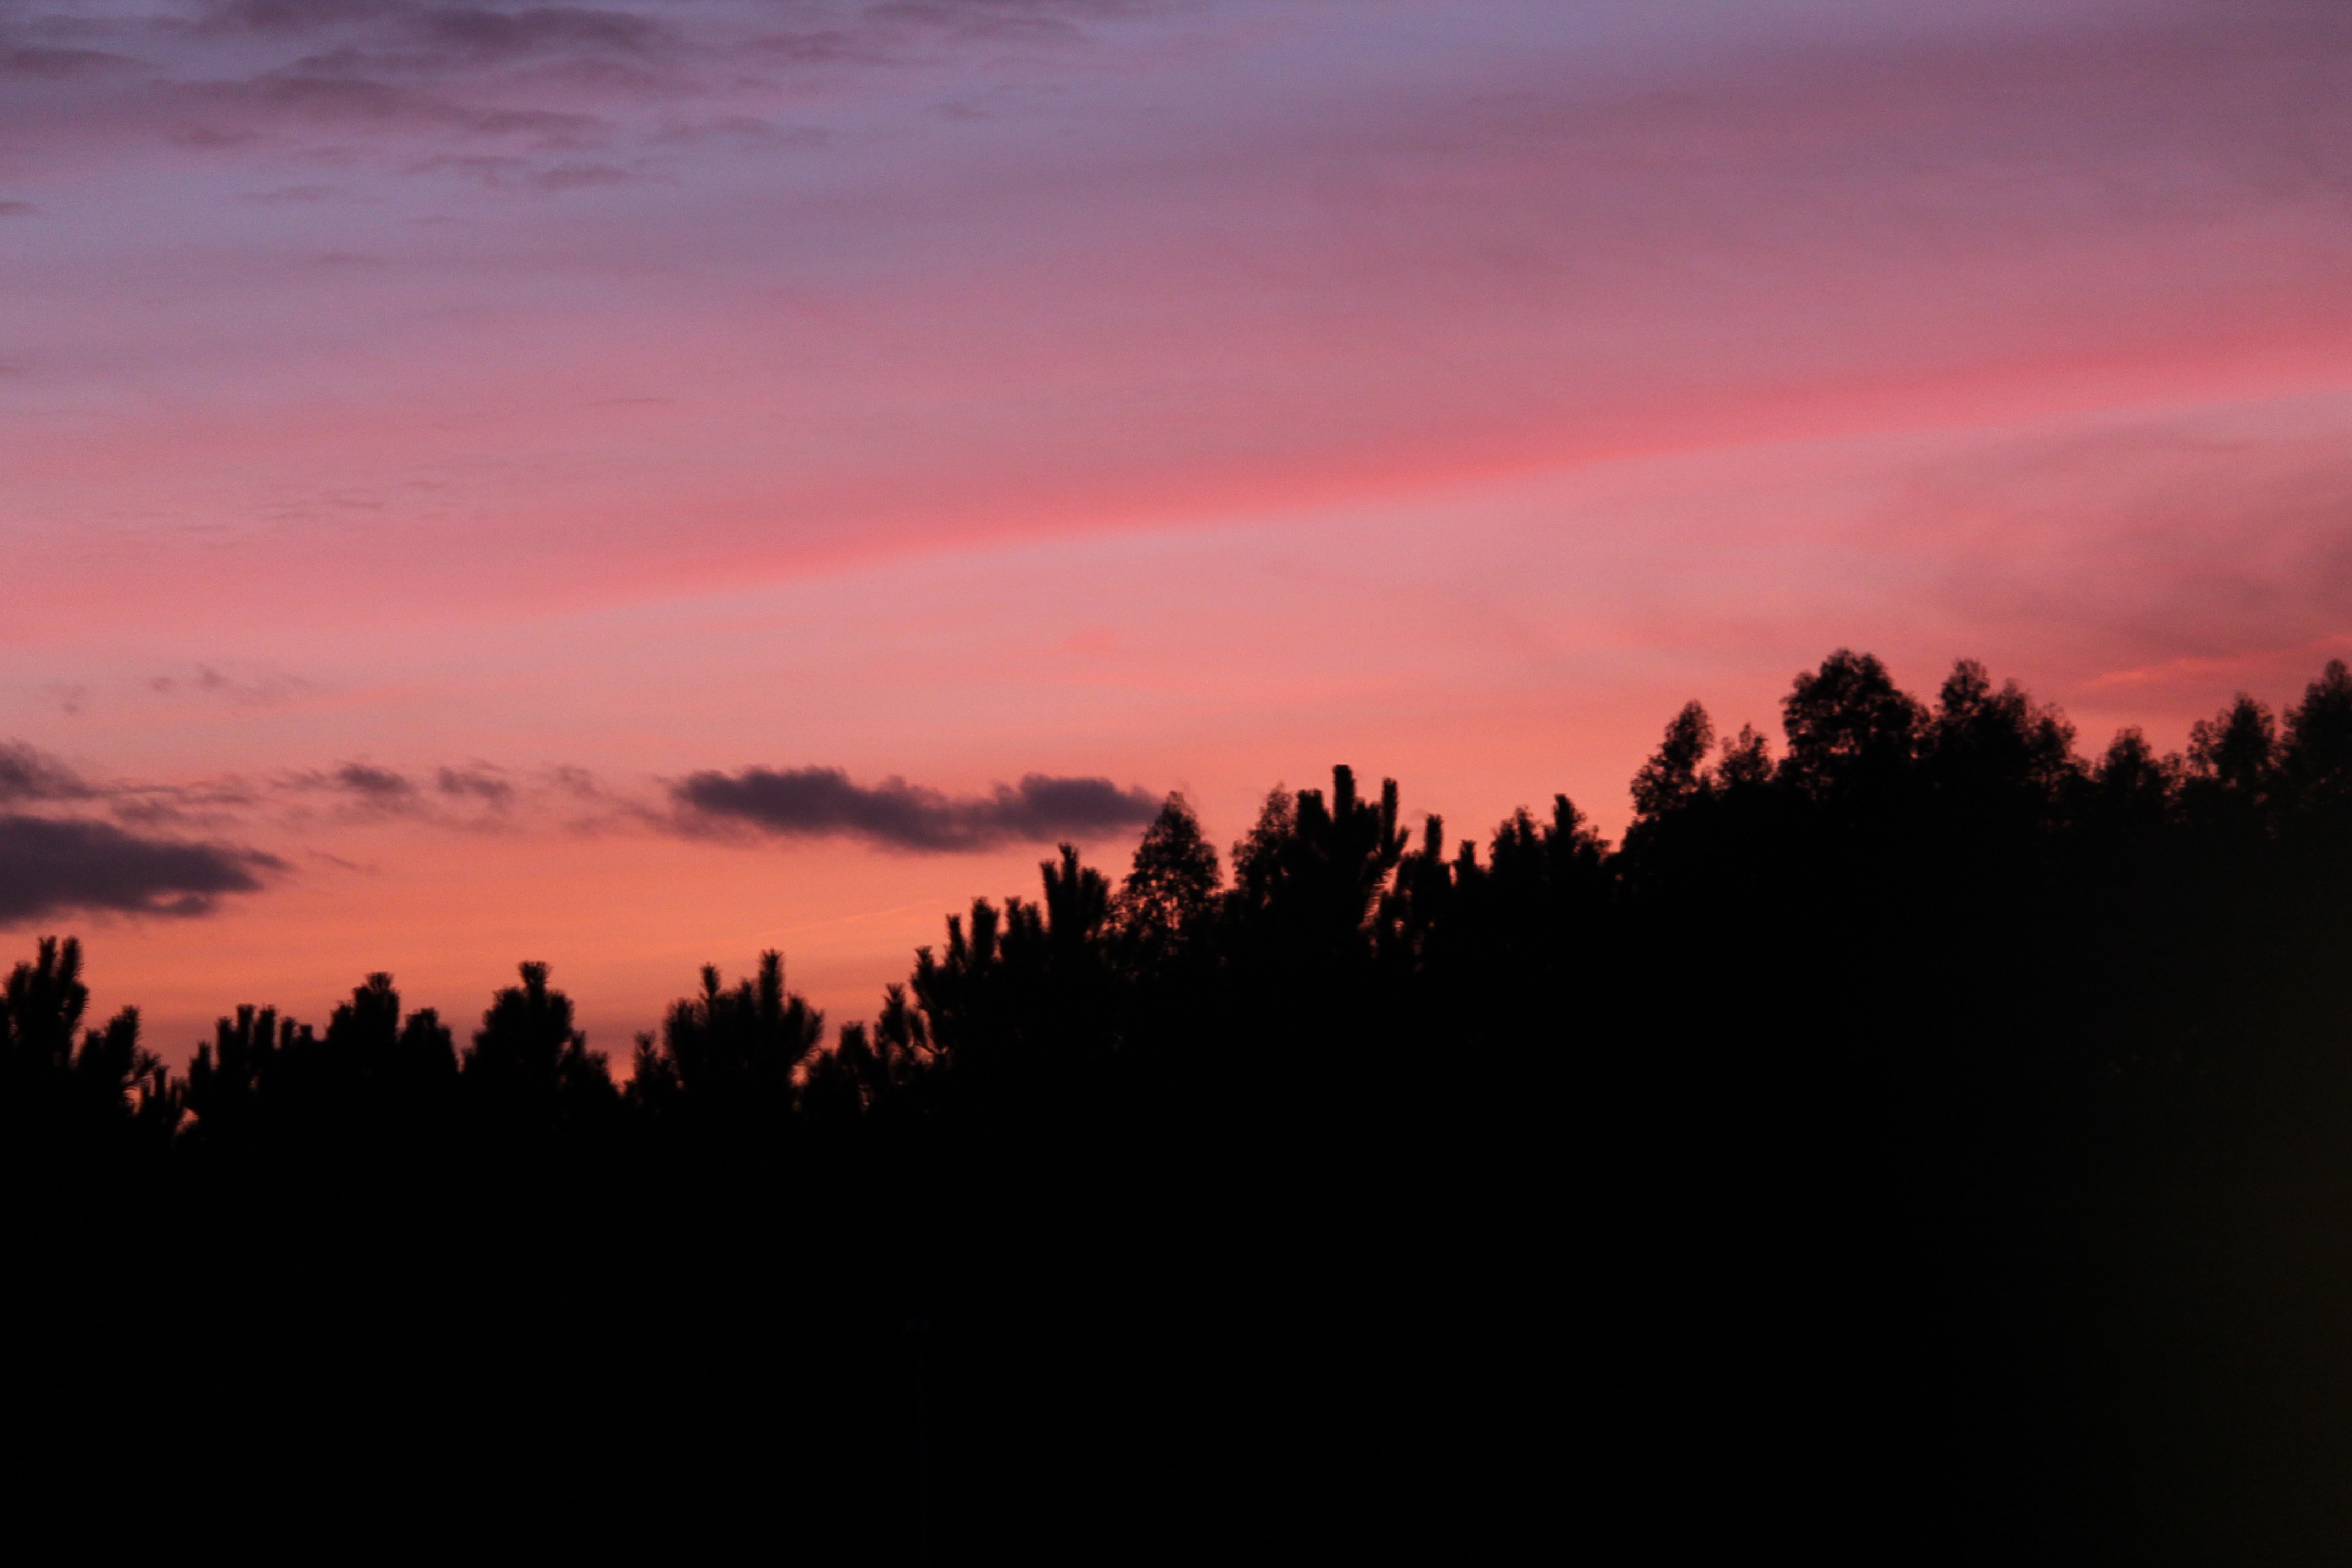
horizon, mountain, cloud, sky, sunrise, sunset, morning, hill, dawn, atmosphere, dusk, evening, darkness, afterglow, atmospheric phenomenon, red sky at morning